Fontenelle-Montby

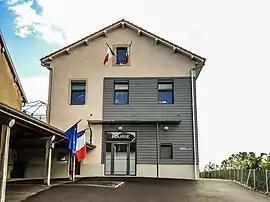
The town hall in Fontenelle-Montby

Fontenelle-Montby is a commune in the Doubs department in the Bourgogne-Franche-Comté region in eastern France.